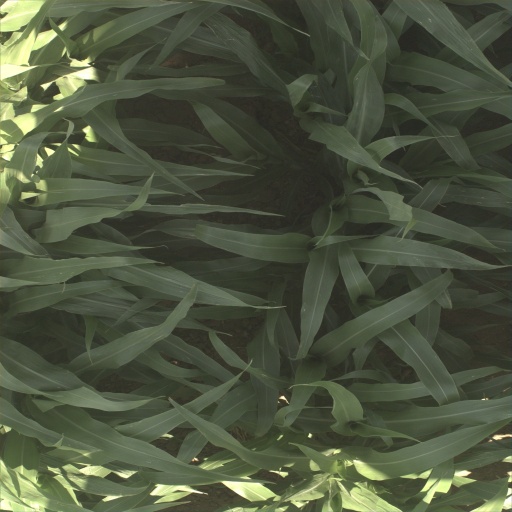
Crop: sorghum